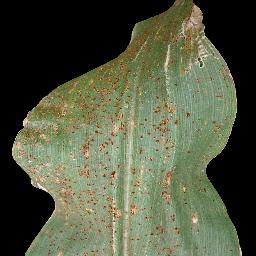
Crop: corn
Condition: (maize)_common_rust